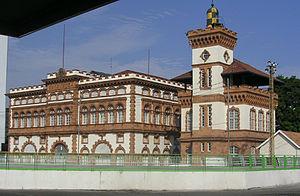
Le phare de l'Alfândega est un phare situé à Manaus sur l'ancien bâtiment de la Douane.